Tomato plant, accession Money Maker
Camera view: tilt-top (135 deg); turntable rotation: 150 degrees
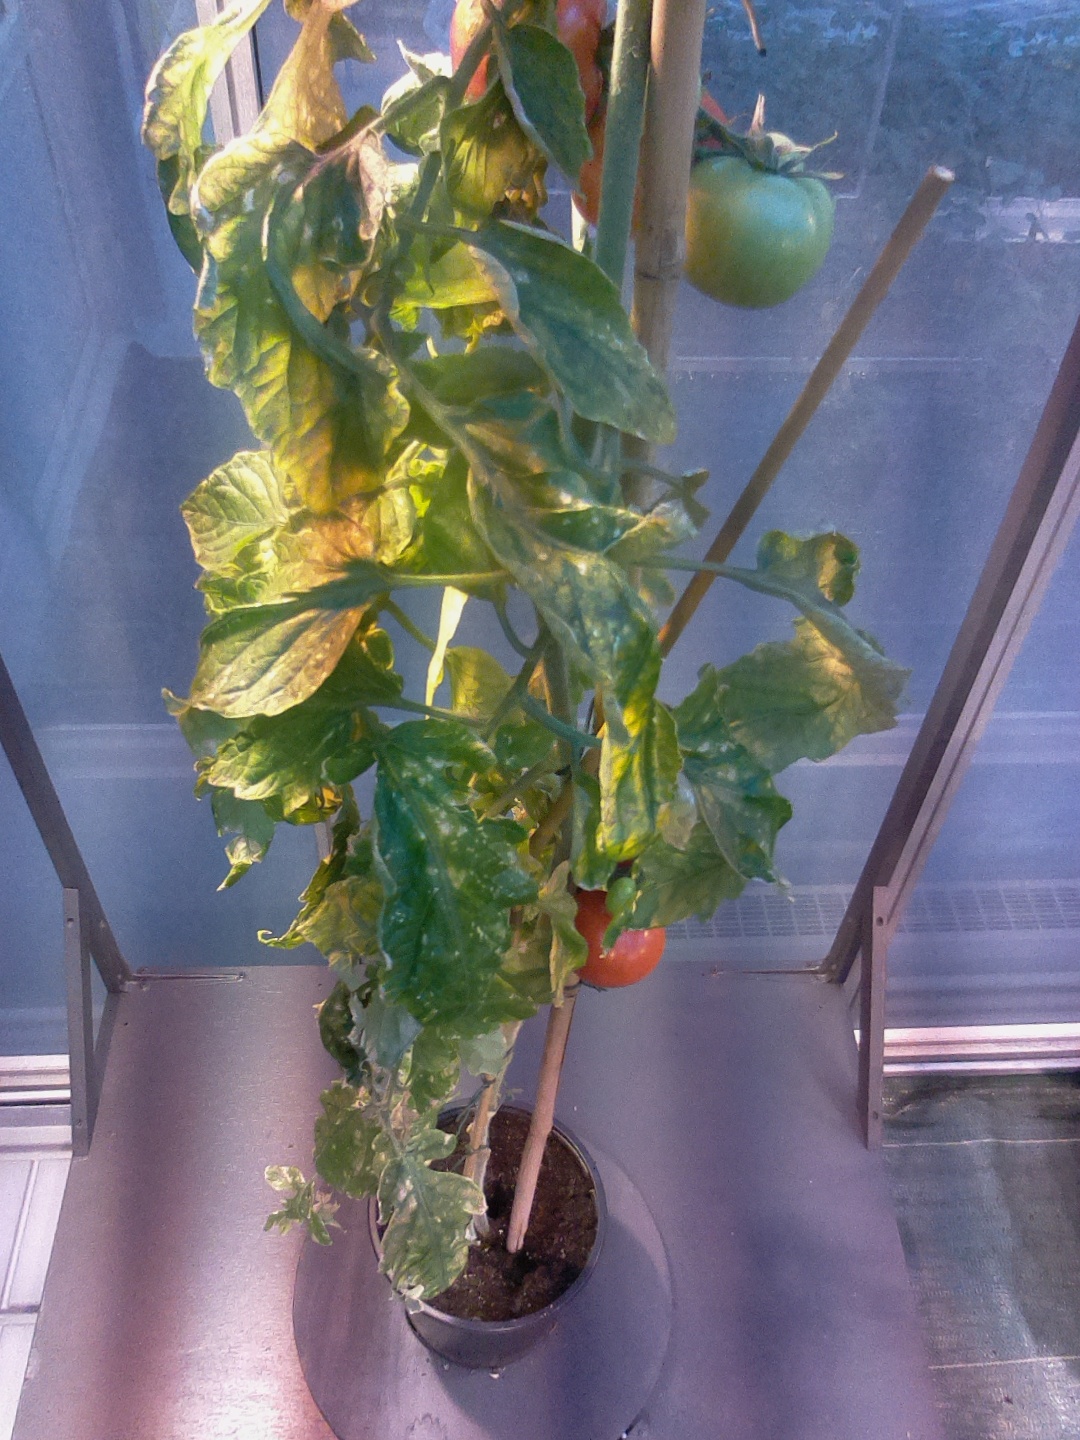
BBCH growth stage 85: 50%-60% of fruits show typical fully ripe color